Centre for Historical Research of the Polish Academy of Sciences in Berlin

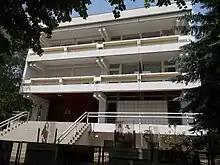
The building of the CBH PAN in Berlin

The CBH PAN was established thanks to the broader Polish–German scientific cooperation following the democratic transition in Poland after 1989, the reunification of Germany in 1989–1990, and the signing of the Polish-German treaty on good neighbourship in 1991. In 1999, the PAN opened a research station in Berlin, which was transformed in 2006 into the CBH PAN, and its main task was to research the Polish–German relations. The idea of the CBH PAN was modelled on the German Historical Institute in Warsaw.